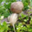
Label: snail